OLED

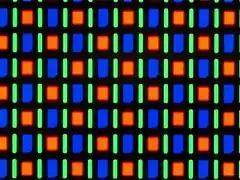
Magnified image of the AMOLED screen on the Google Nexus One smartphone using the RGBG system of the PenTile Matrix Family

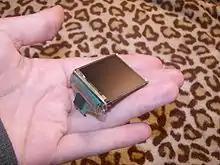
A 3.8cm (1.5in) OLED display from a Creative ZEN V media player

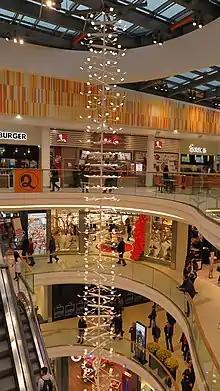
OLED lighting in a shopping mall in Aachen, Germany

Almost all OLED manufacturers rely on material deposition equipment that is only made by a handful of companies, the most notable one being Canon Tokki, a unit of Canon Inc. although Ulvac and Sunic System are also notable. Canon Tokki is reported to have a near-monopoly of the giant OLED-manufacturing vacuum machines, notable for their size. Apple has relied solely on Canon Tokki in its bid to introduce its own OLED displays for the iPhones released in 2017. The electroluminescent materials needed for OLEDs are also made by a handful of companies, some of them being Merck, Universal Display Corporation and LG Chem. The machines that apply these materials can operate continuously for 5–6 days, and can process a mother substrate in 5 minutes.